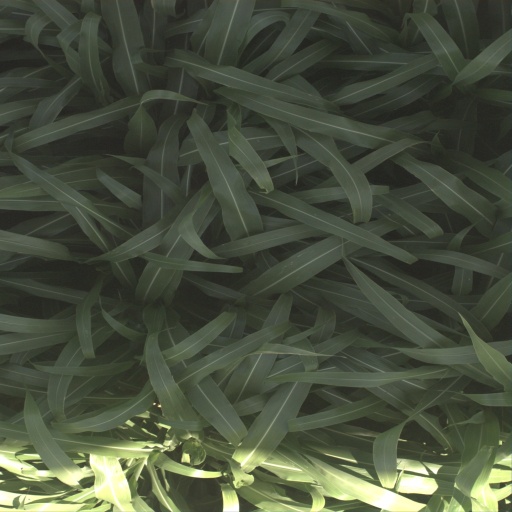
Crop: sorghum